Ben Tate

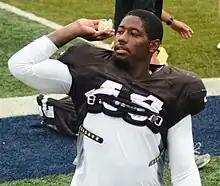
Tate with the Browns in 2014

Tate signed with the Cleveland Browns on March 15, 2014. On October 5, 2014, he ran for a career-high 123 yards on 22 carries in a 29–28 win over the Tennessee Titans.